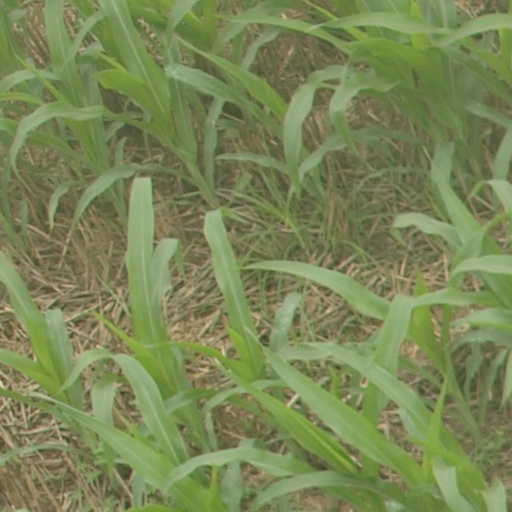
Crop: maize; corn